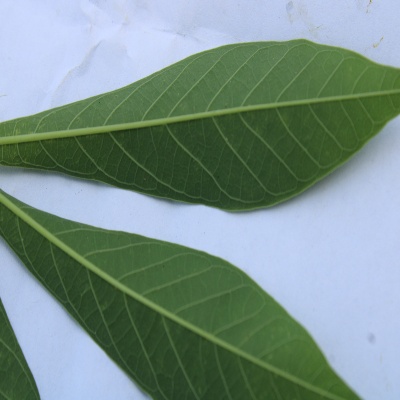
Crop: Cassava
Condition: healthy